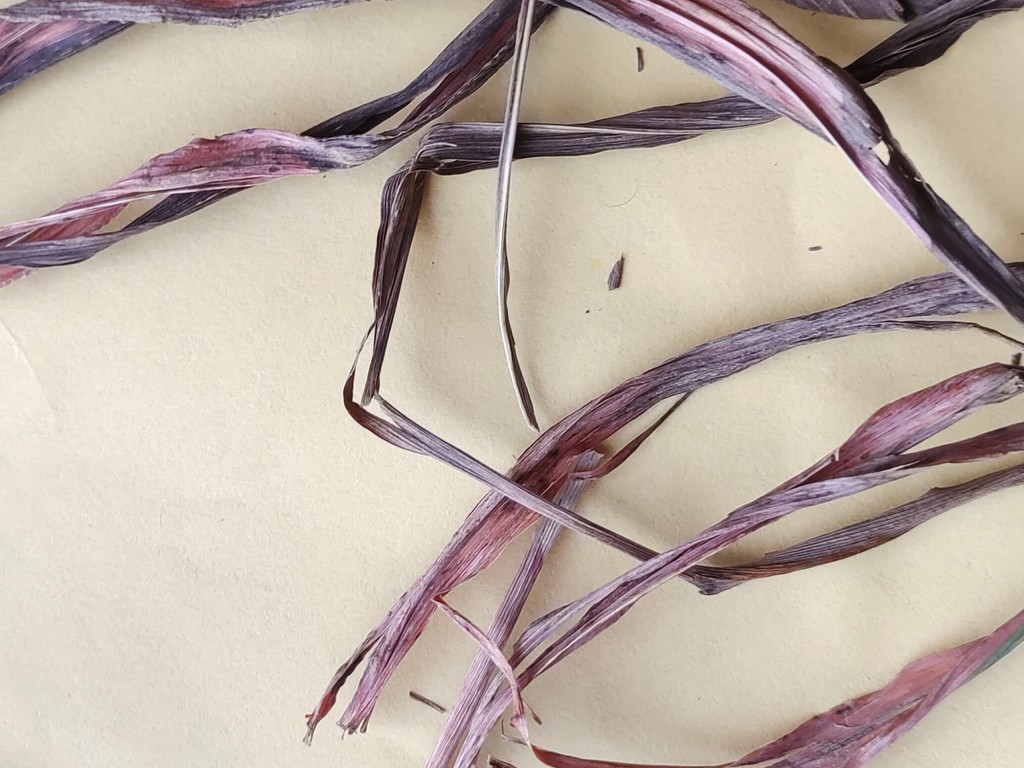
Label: Dried